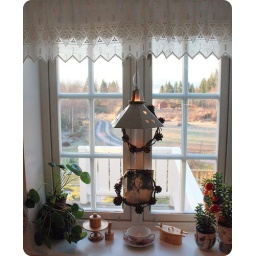
My kitchen window in November.